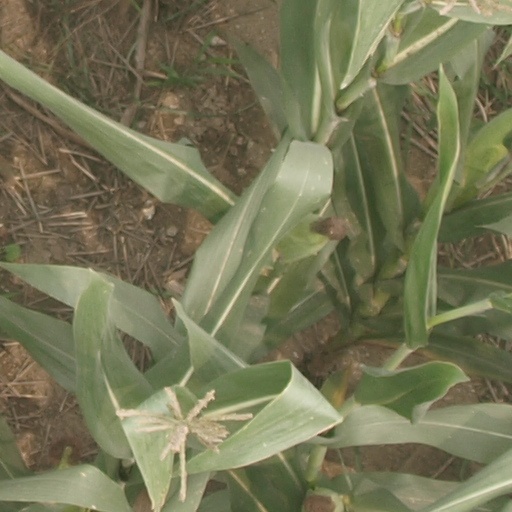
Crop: maize; corn